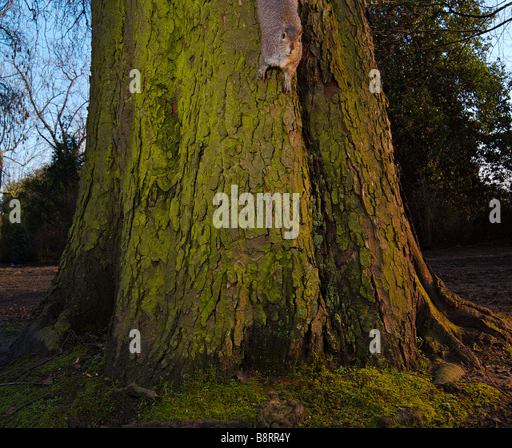
squirrel hanging from a tree